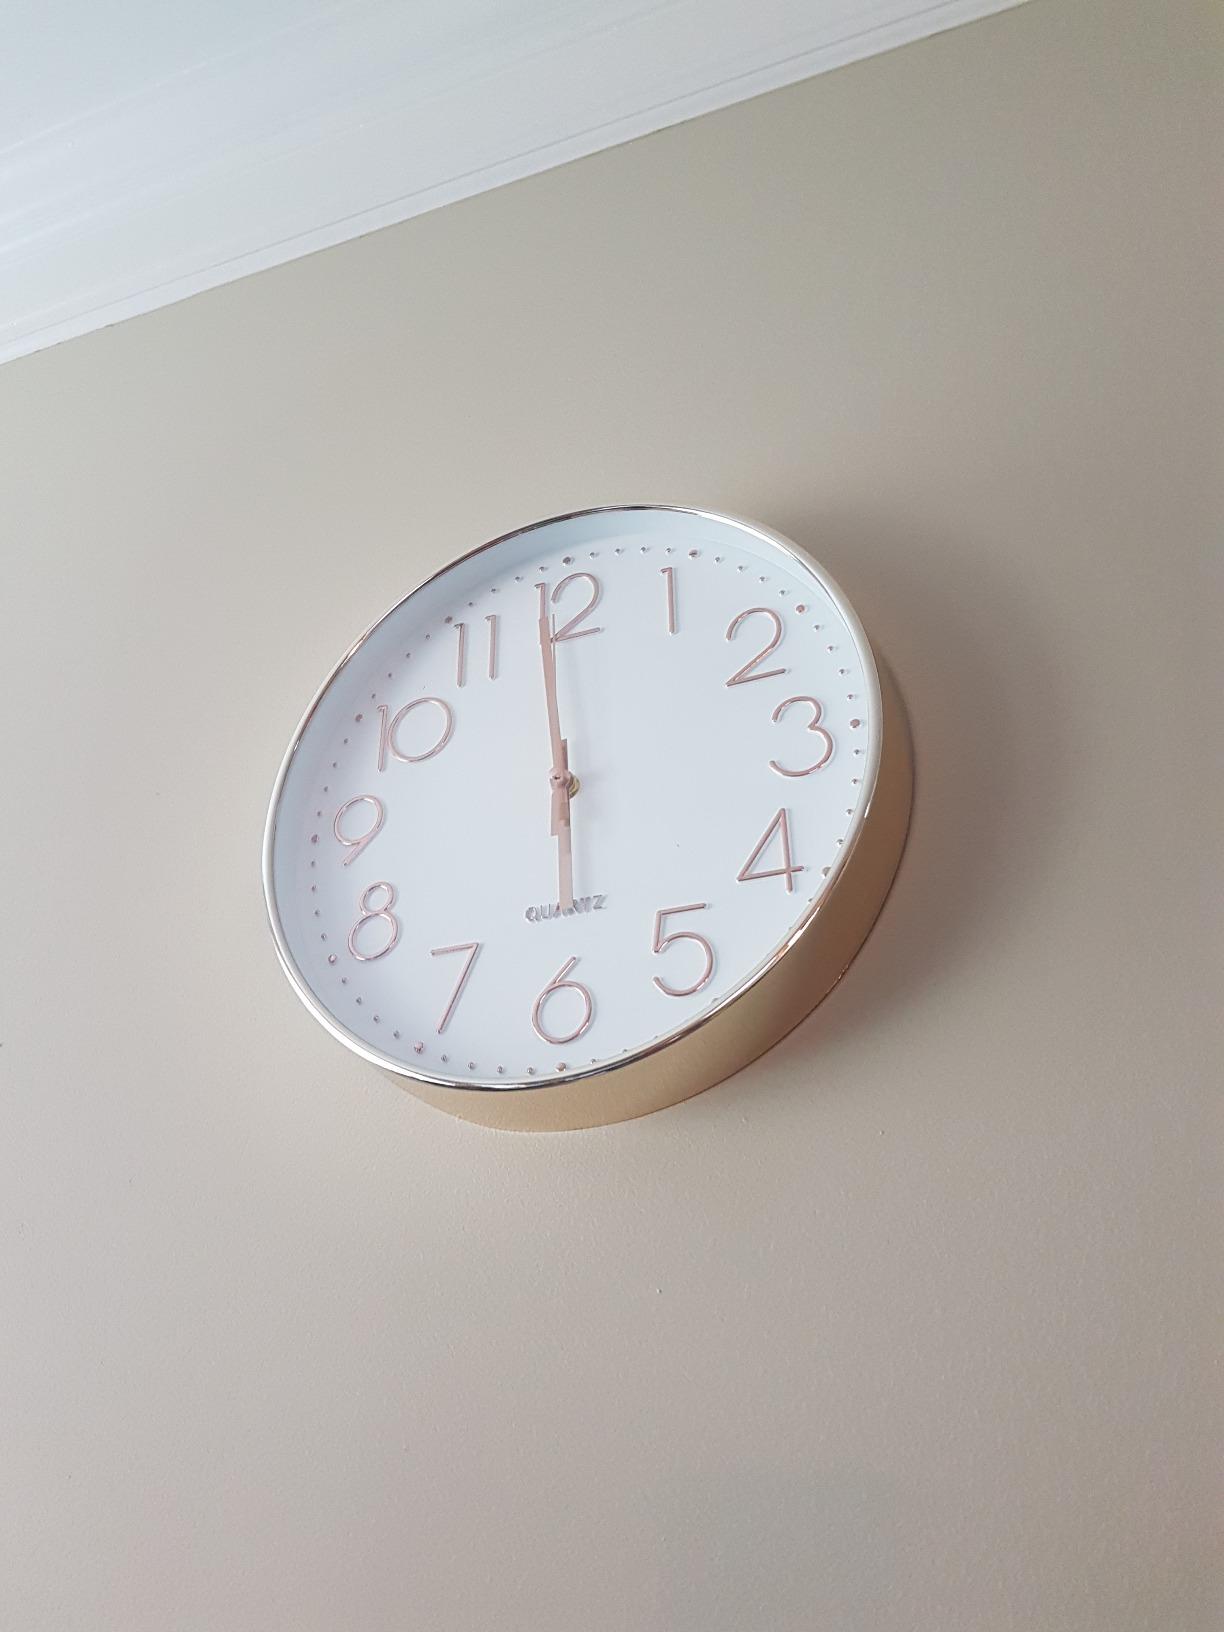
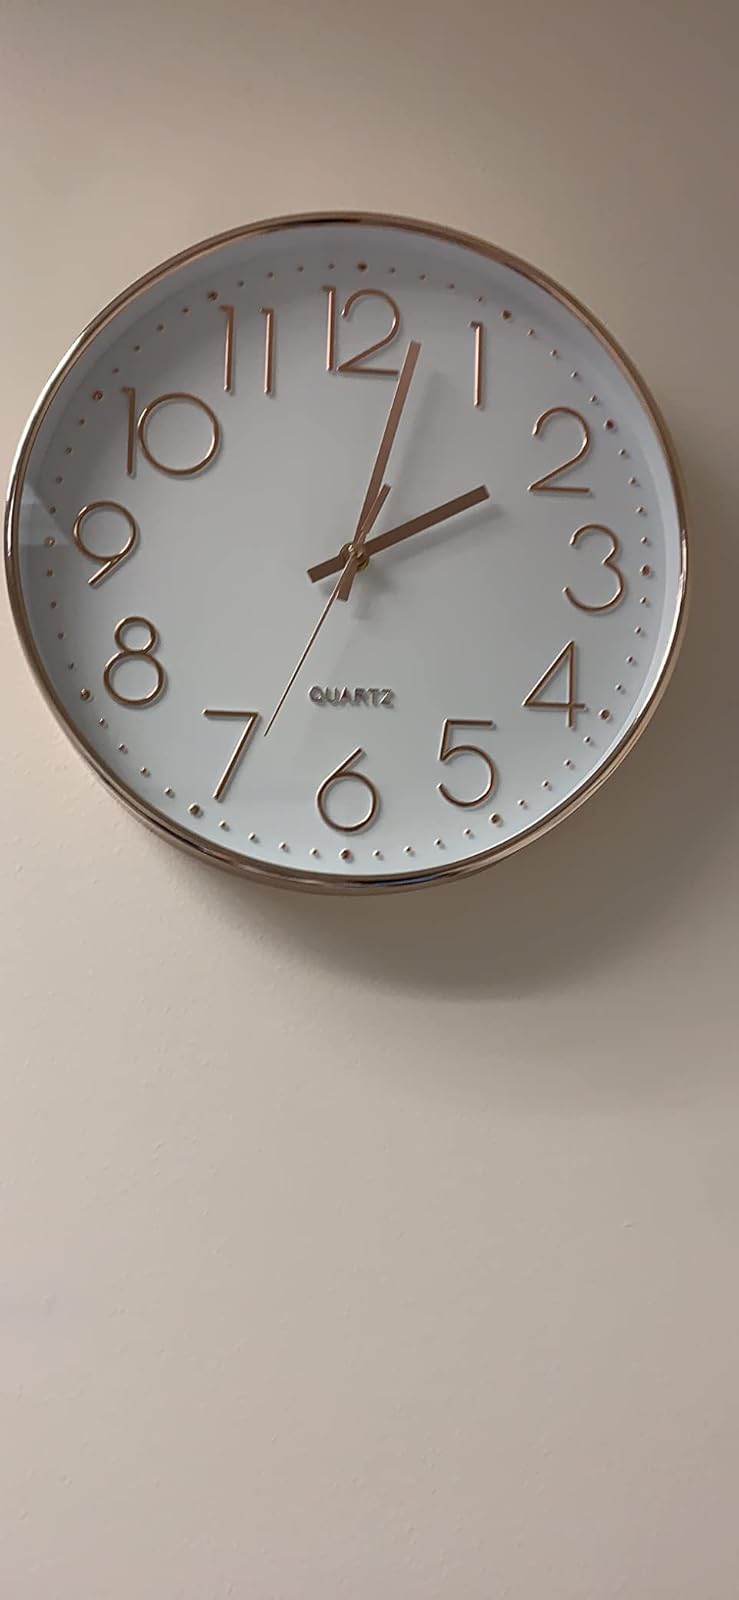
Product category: clock
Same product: yes